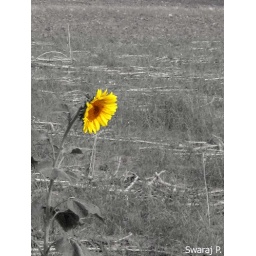
It was taken when the season was running out and only this lonely flower was left in the field.